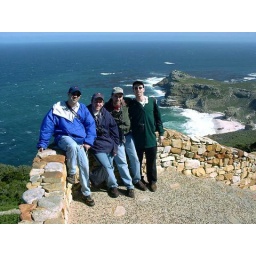
the boys were overlooking the atlantic/indian ocean near cape town on day 1